City of Derry Tramways

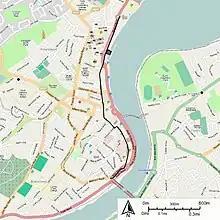
City of Derry Tramways

The City of Derry Tramways was a tramway in Derry, Ireland that operated from 1897 until 1919. This was a standard gauge line served by horse trams and was never electrified.